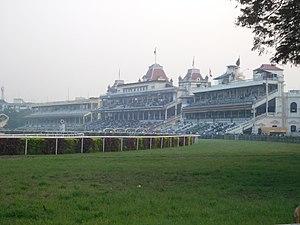
L’hippodrome de Calcutta est un vaste champ de courses hippiques situé dans la partie méridionale du Maidan de Calcutta. Premier hippodrome construit dans l’Inde britannique il est toujours, avec son terrain de polo, le plus grand et important centre d’activités hippiques de l’Inde contemporaine.